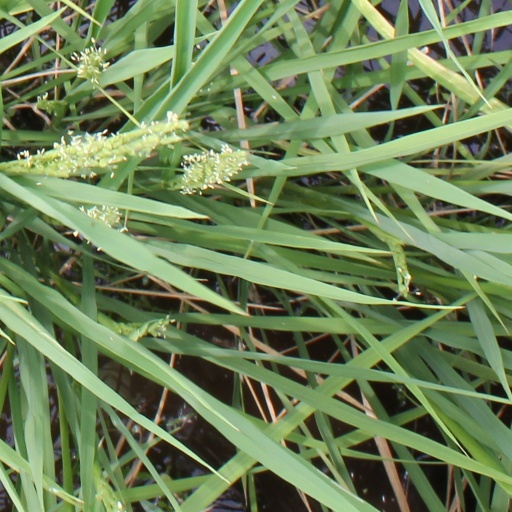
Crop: rice